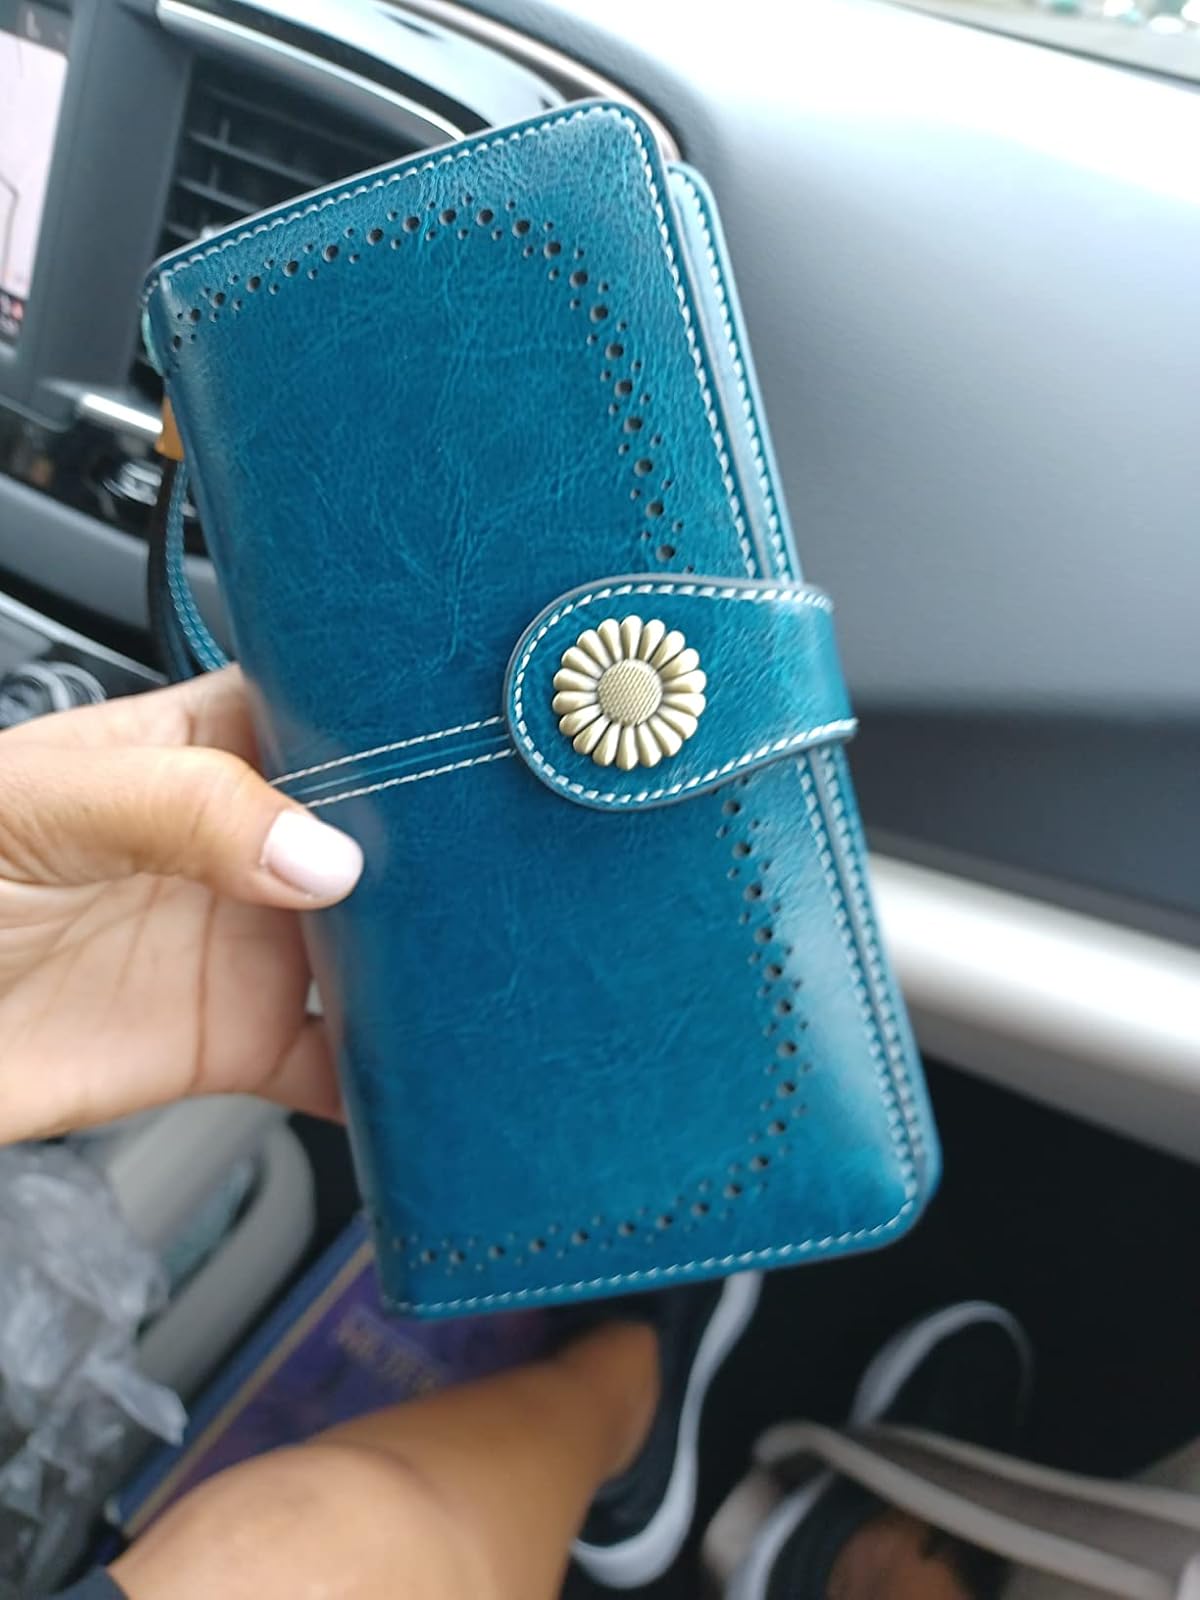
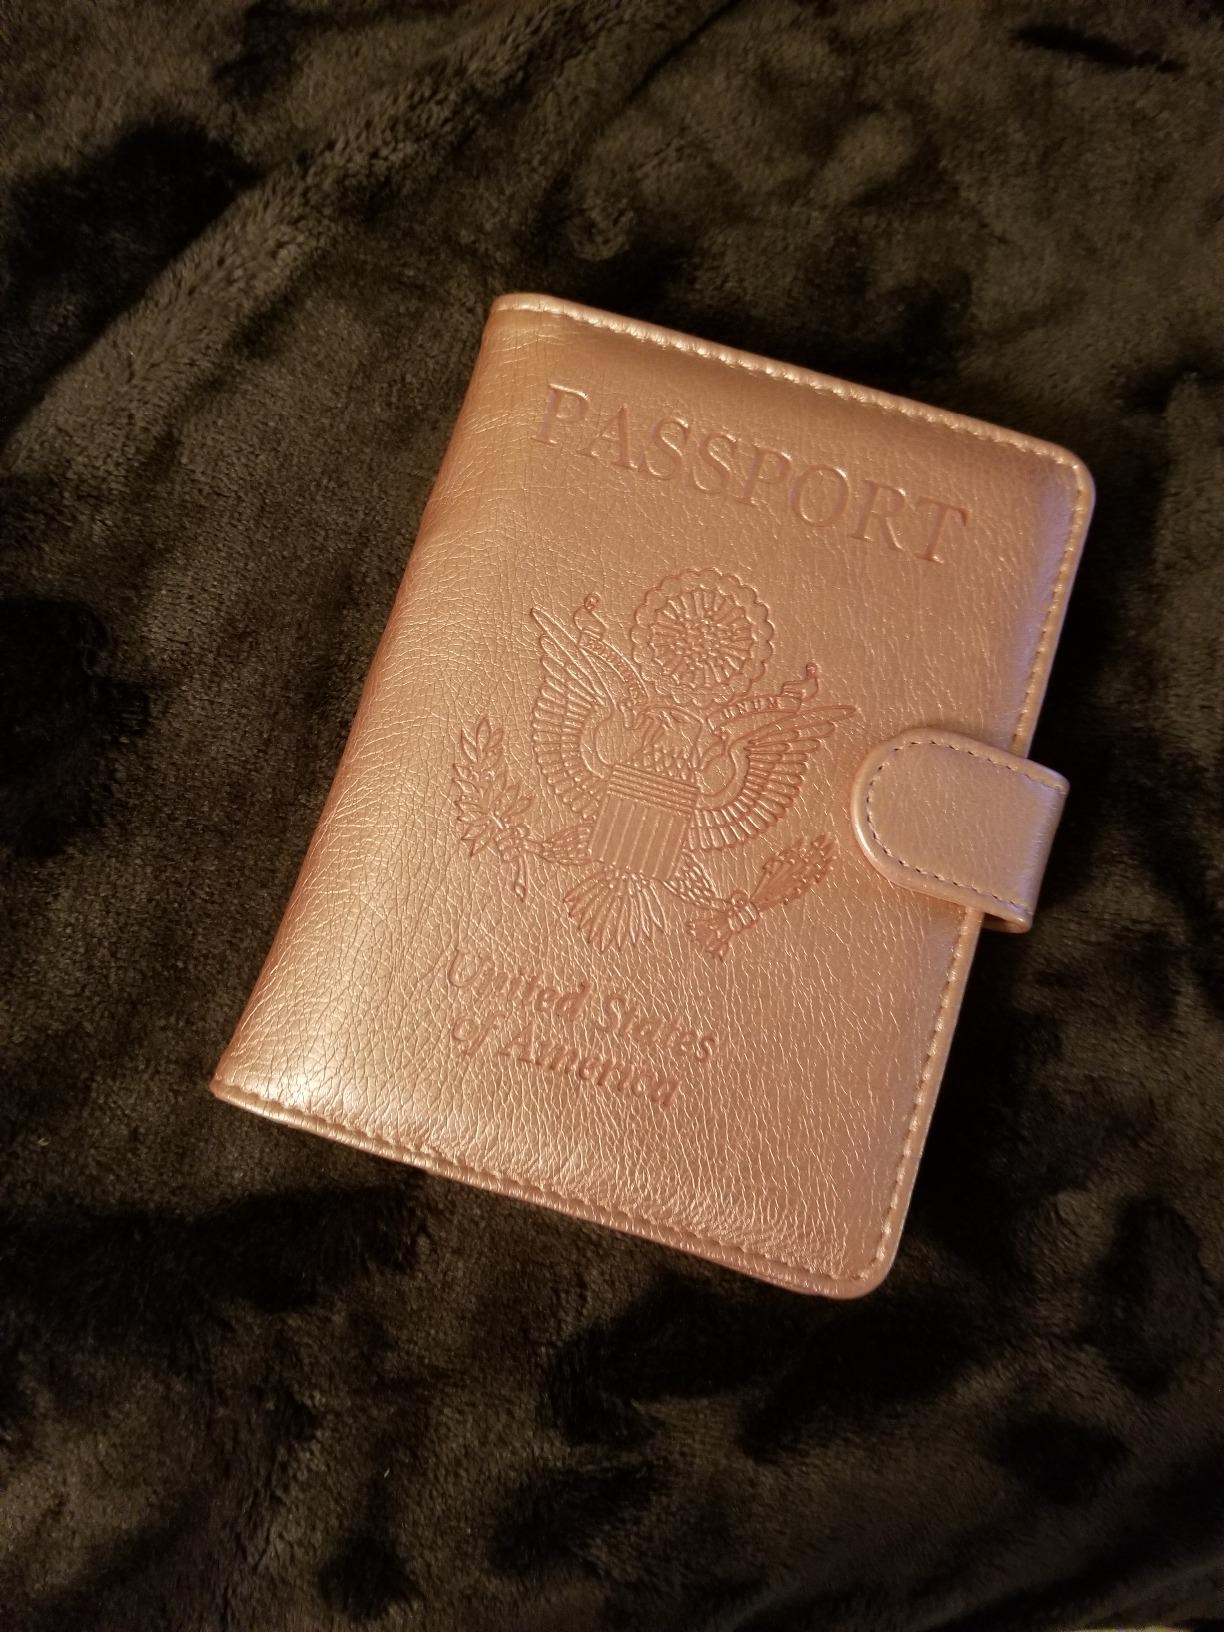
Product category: accessories_wallet
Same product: no